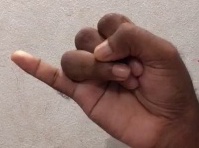
ASL sign: J